Climate change in Oklahoma

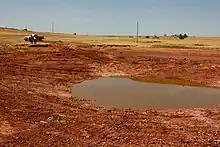
Dry lake, 2011

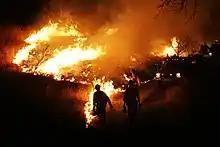
Wildfire, Springer, 2006

Oklahoma's Water by 2060 plan calls for Oklahoma to use "no more fresh water in 2060 than was used in 2012."